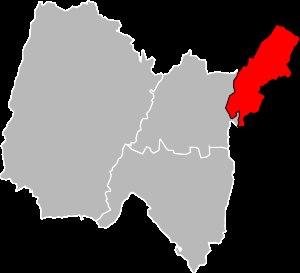
L'arrondissement de Gex est un des quatre arrondissements du département de l'Ain, en région Auvergne-Rhône-Alpes, dont la ville de Gex est le chef-lieu. Il se situe à l'extrémité nord-est du département et fait partie de l'agglomération franco-valdo-genevoise. Il fait partie du Pays de Gex, ancienne possession du duché de Savoie aujourd'hui répartie entre Suisse et France. Les habitants du Pays de Gex sont appelés les Gessiens et les Gessiennes.